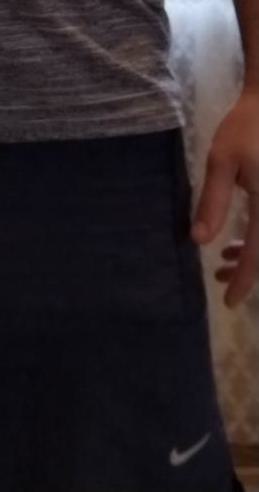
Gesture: no_gesture